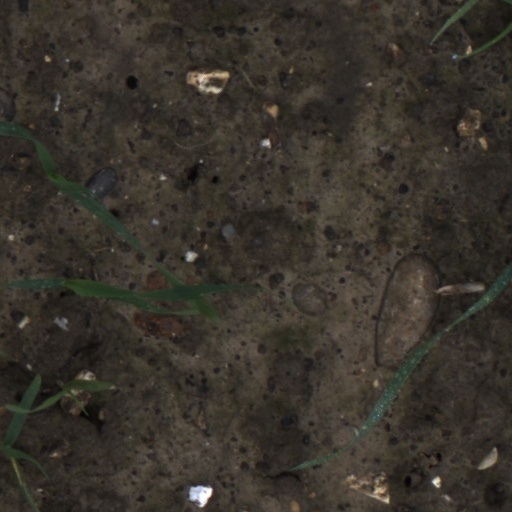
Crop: wheat